Grotrian-Steinweg

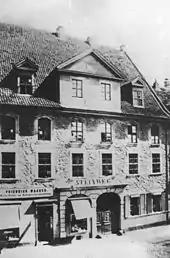
The Grotrian-Steinweg residence and piano-making workshop in Braunschweig

In 1857, C.F. Theodor Steinweg and Grotrian moved the piano factory to Braunschweig, setting up shop in a former mayor's mansion at 48 Bohlweg Street in the inner, medieval part of the city. The company employed about 25 people at this time. Friedrich Grotrian died on 11 December 1860, leaving his share of the company to his son Wilhelm (1843–1917). In 1865, C.F. Theodor Steinweg was needed by his family in New York to help manage Steinway & Sons after his brothers Henry and Charles died. Wilhelm Grotrian joined with two of the piano workmen—Adolph Helfferich and H.D.W. Schulz—to buy out C.F. Theodor Steinweg's share of the building. The new partnership paid for the right to use the trademark "C.F. Th. Steinweg Nachf.", meaning, "Successor to C.F. Theodor Steinweg." ("Nachf." is an abbreviation for "Nachfolger"—German for "successor".) The company name became "Grotrian, Helfferich, Schulz, Th. Steinweg Nachf." Wilhelm Grotrian raised two sons in the 1870s: Wilhelm "Willi" Grotrian Jr (1868–1931) and Kurt Grotrian (1870–1929).